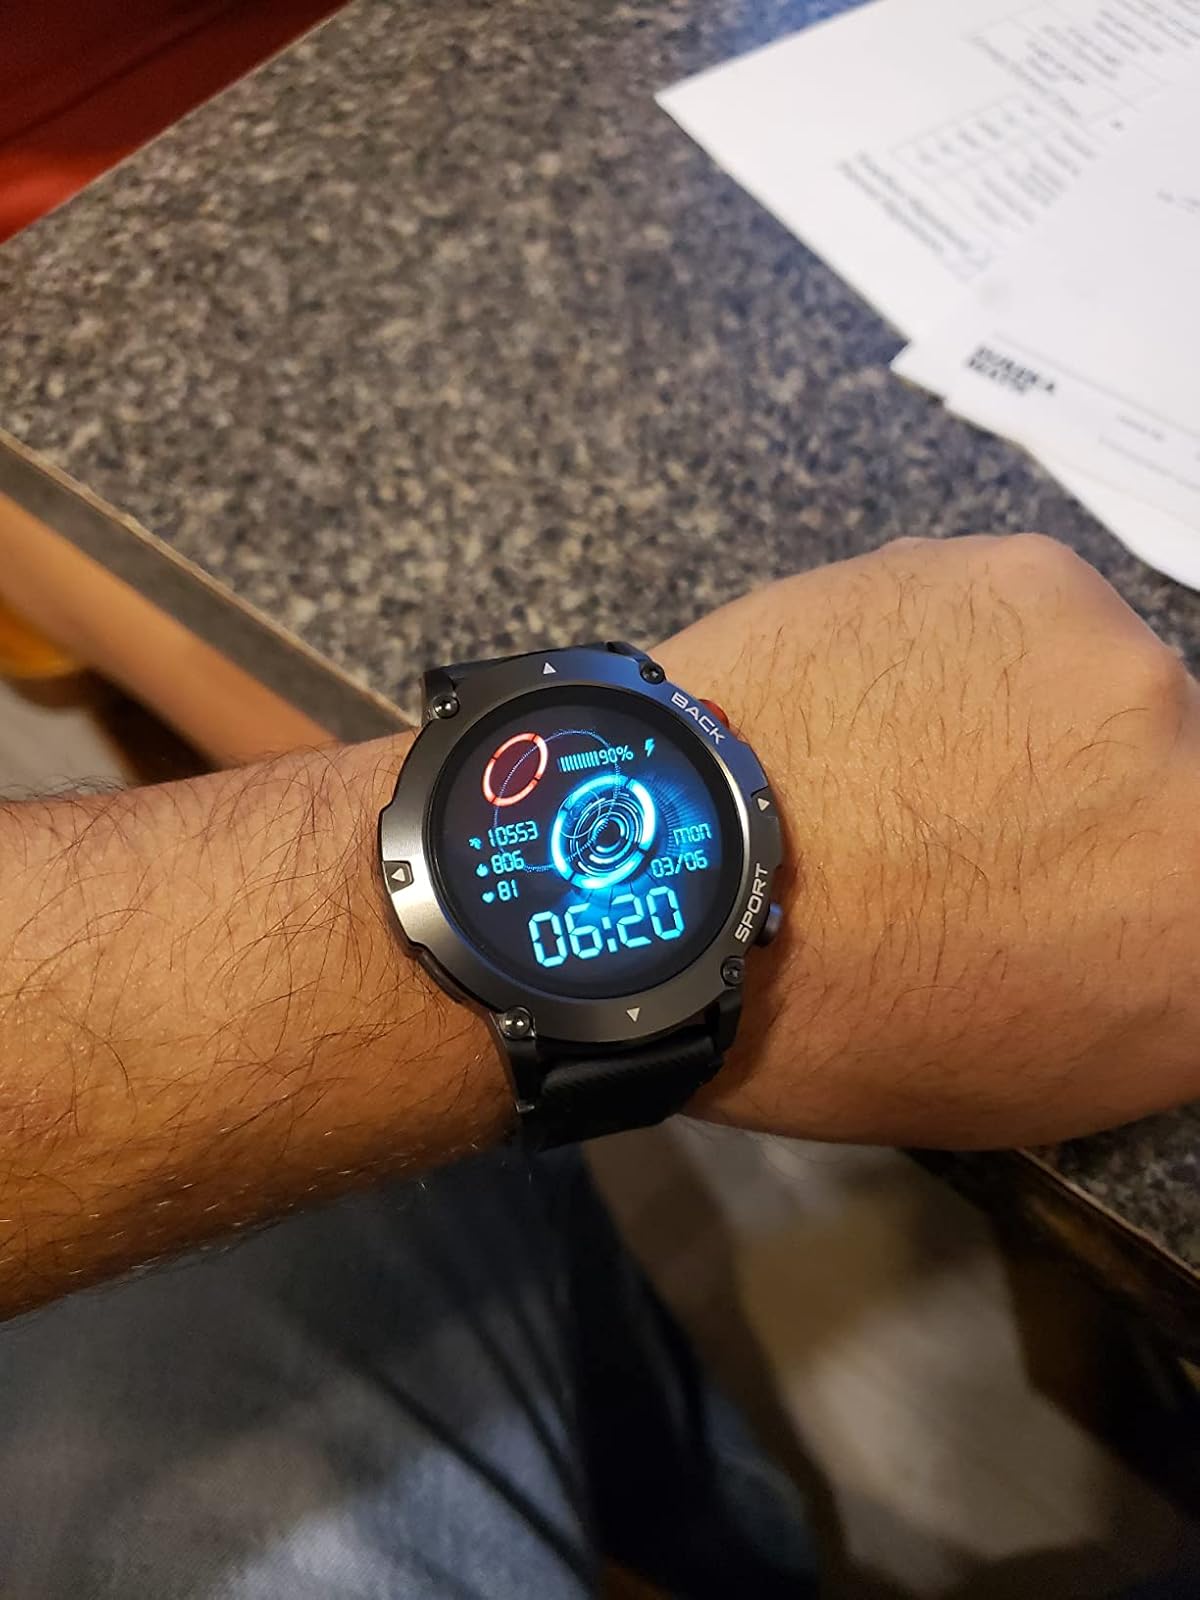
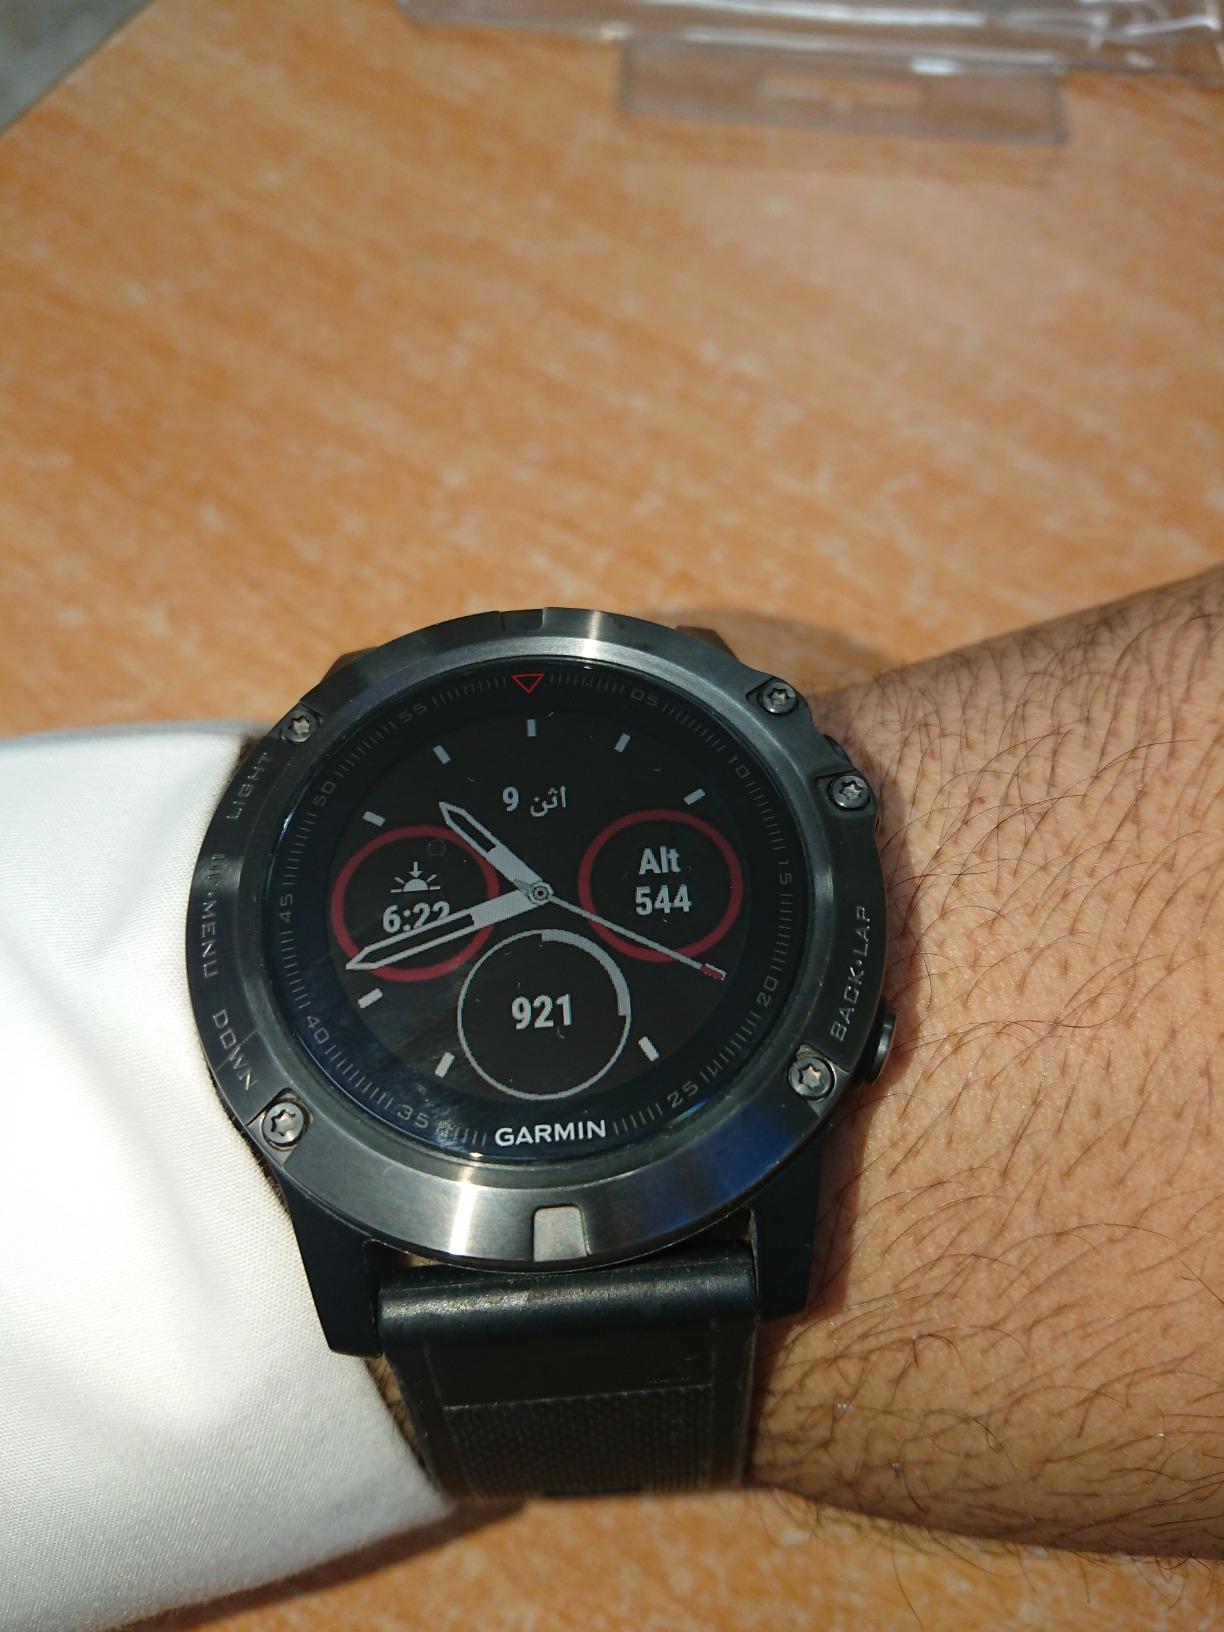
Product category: smartwatch
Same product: no